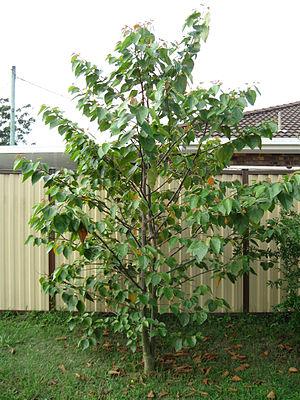
Commersonia est le nom d'un genre de plantes de la famille des malvacées qui comprend 14 espèces d'arbres australiens. Douze espèces sont endémiques de l'Australie tandis que les deux autres se rencontrent aussi en Asie du Sud-Est et dans l'ouest de l'Océanie.